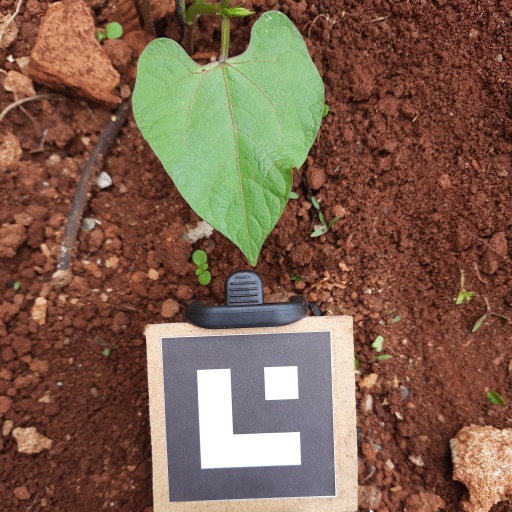
Observations: wavy surface, eating holes in the center, under cloudy sky